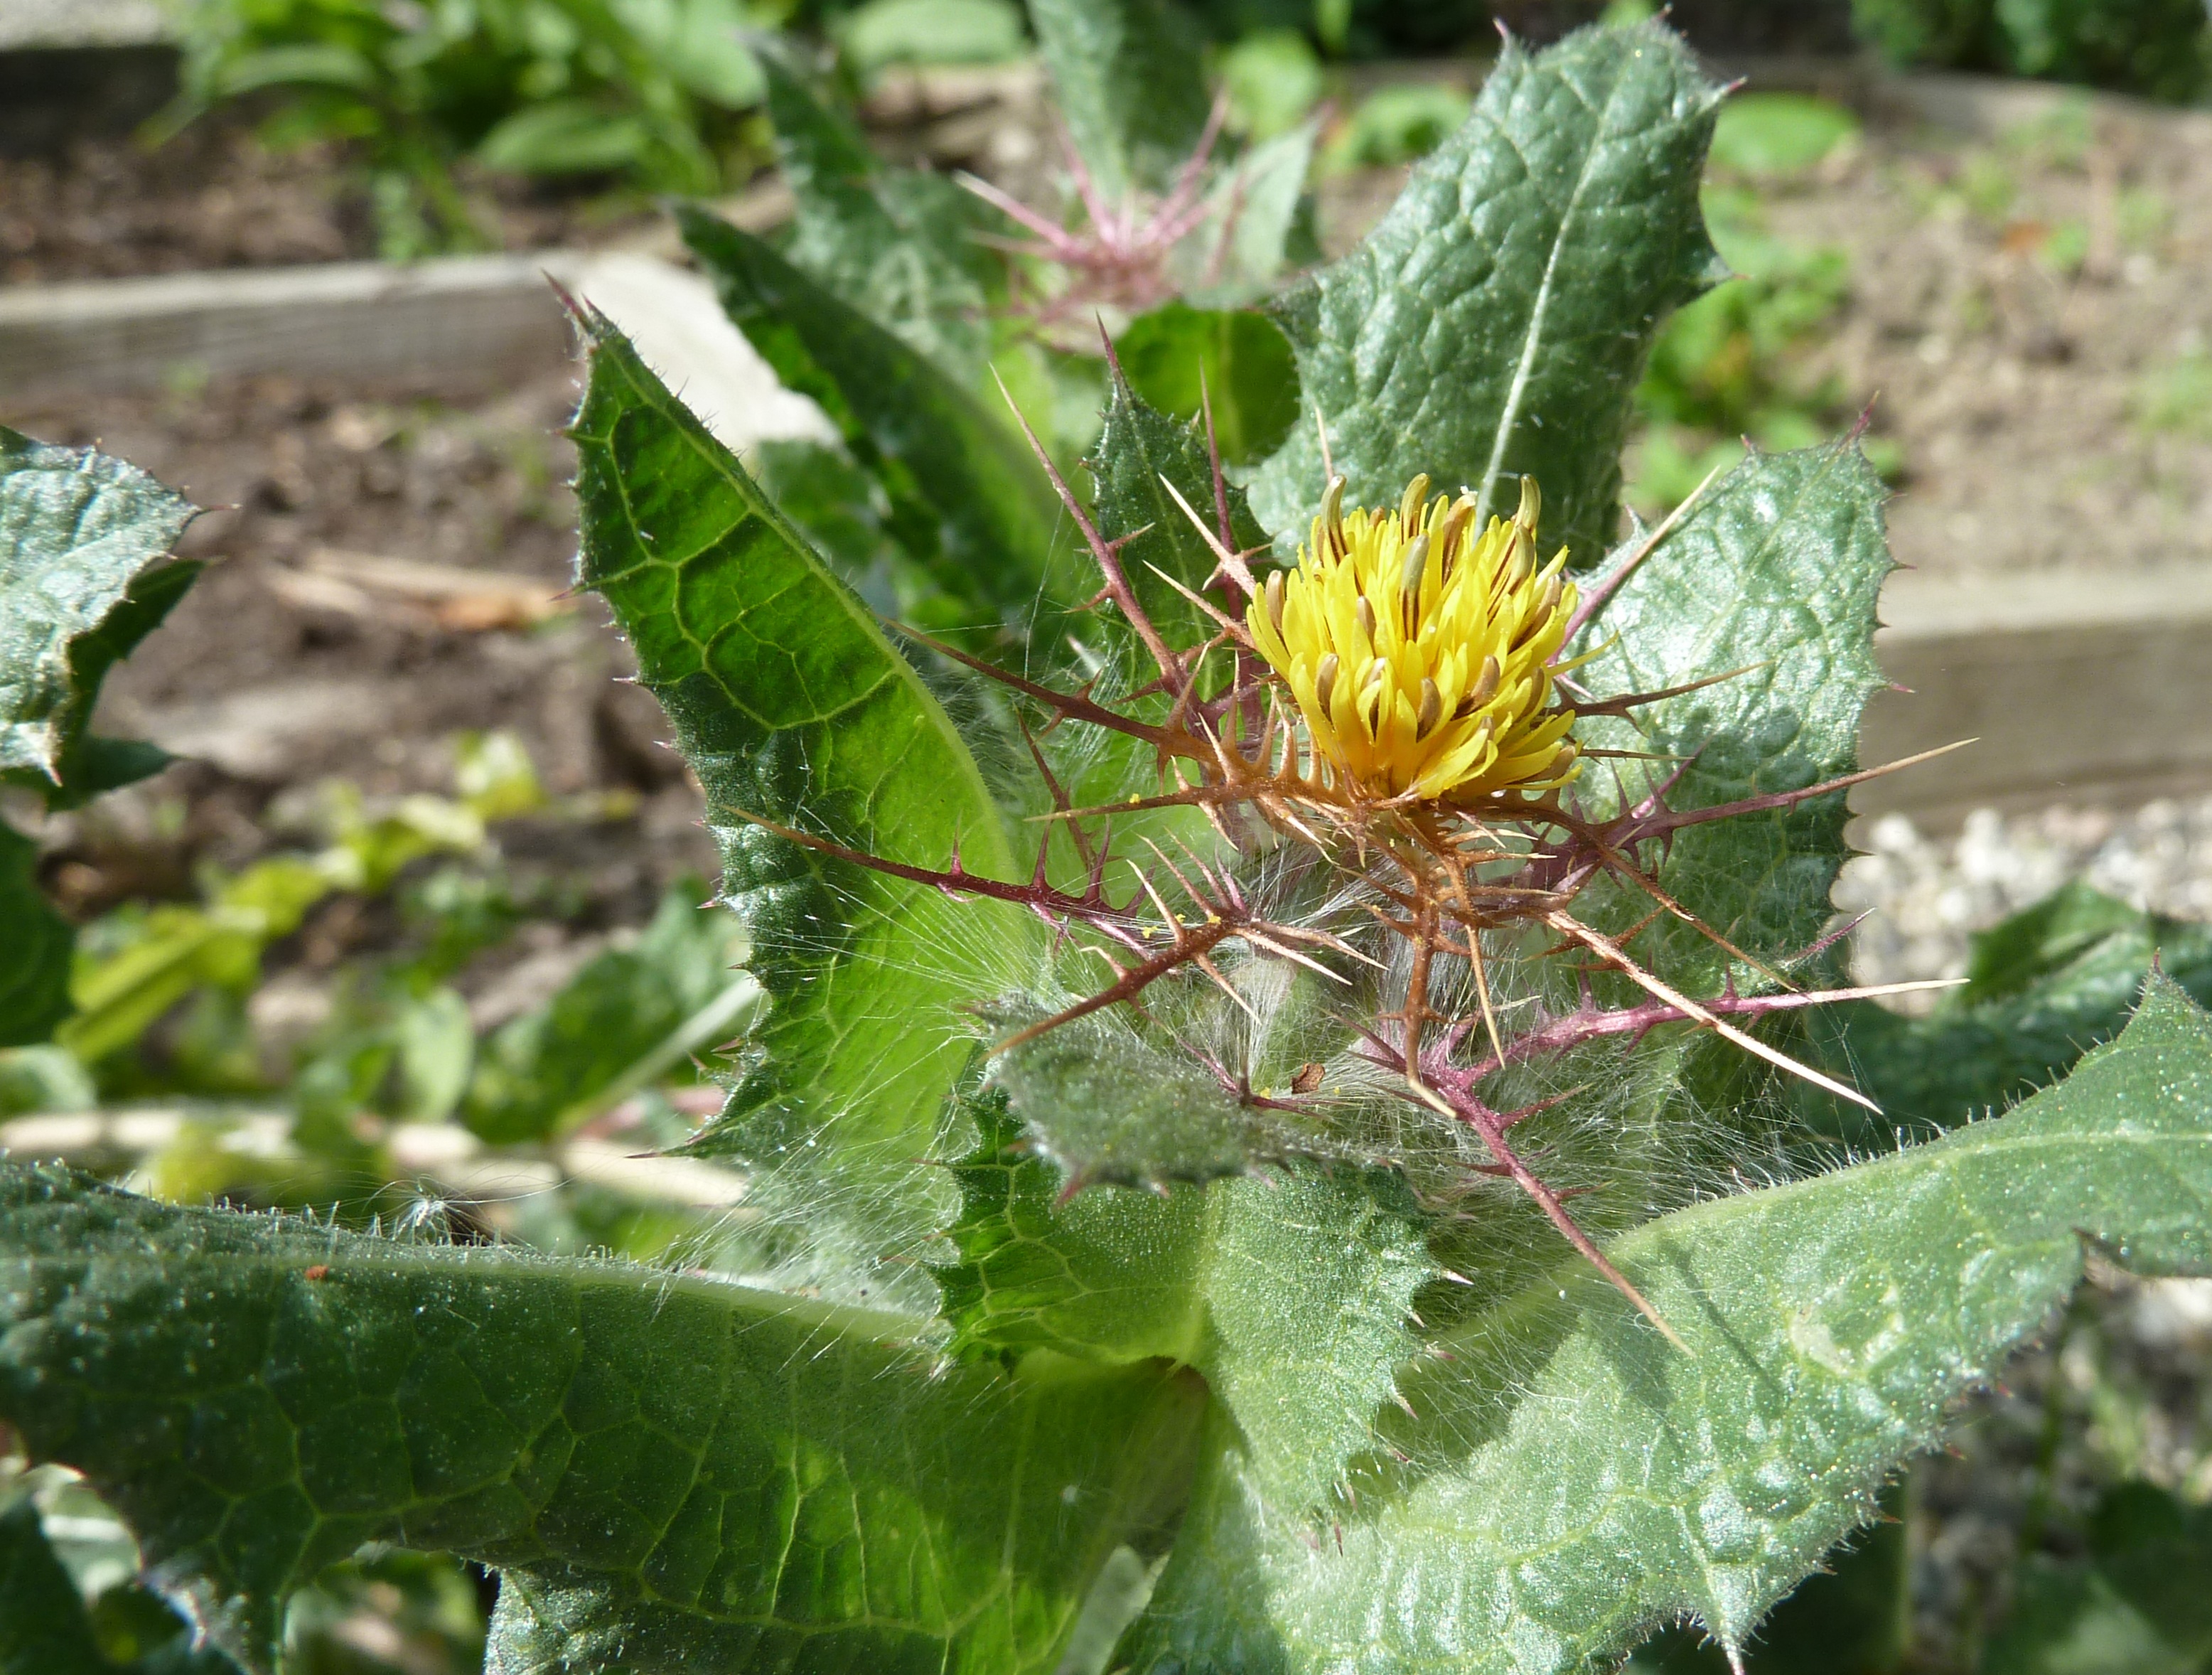
plant, leaf, flower, produce, botany, flora, wildflower, shrub, thistle, macro photography, flowering plant, daisy family, annual plant, land plant, korbendikt, benediktinertidsel, cnicus benedictus